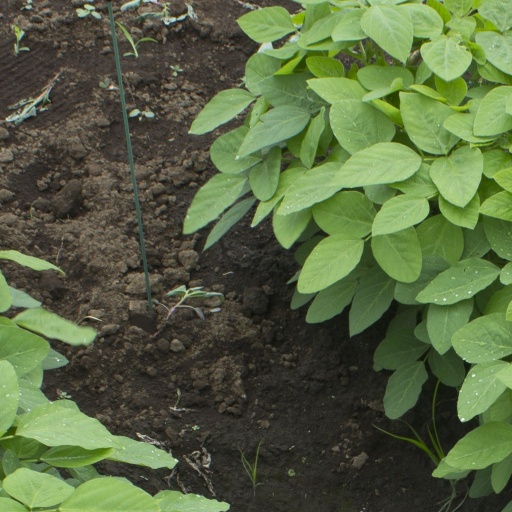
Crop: soybean